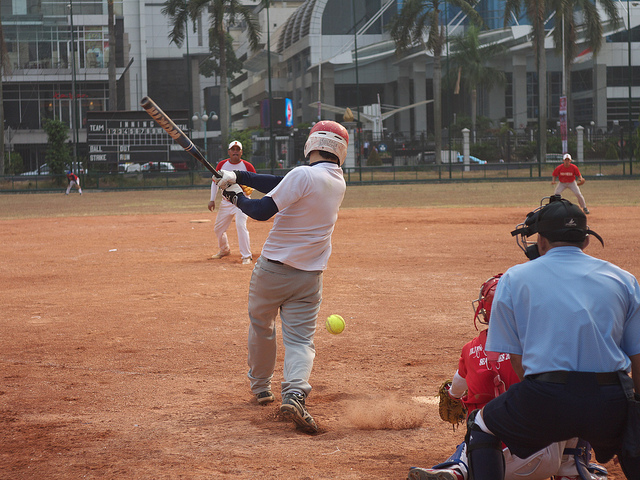
một cầu thủ đánh bóng đang xoay người để đánh bóng